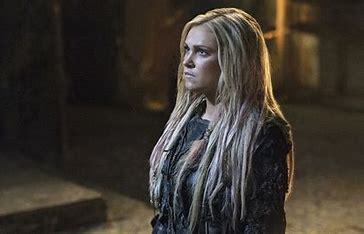
Brand: Clarks
Model: 100